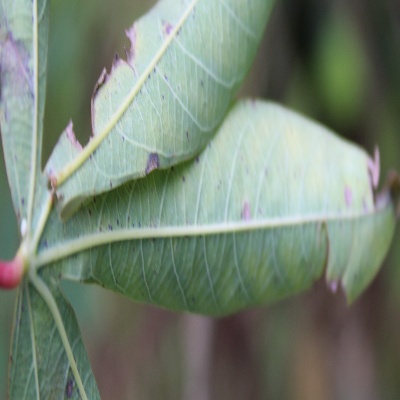
Crop: Cassava
Condition: bacterial blight